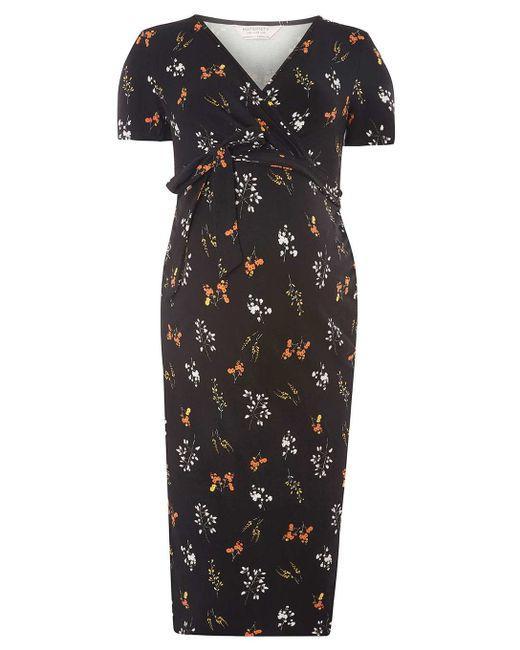
schwarzes Wickelkleid mit Blumenmuster und kurzen Ärmeln aus Baumwolle